Jounieh

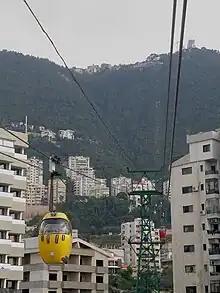
Téléphérique (Jounieh) taking visitors to Harissa

Casino du Liban offers gaming and shows and is located in the northern part of Jounieh, it is also the biggest one in the Middle East.